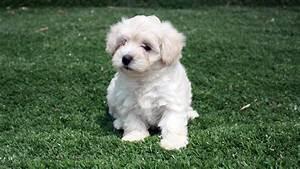
dog